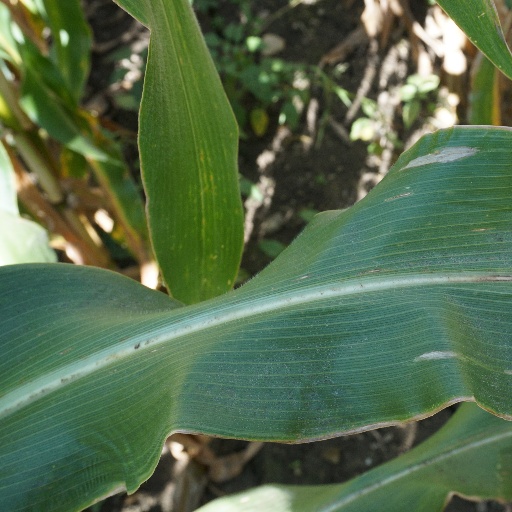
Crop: maize; corn